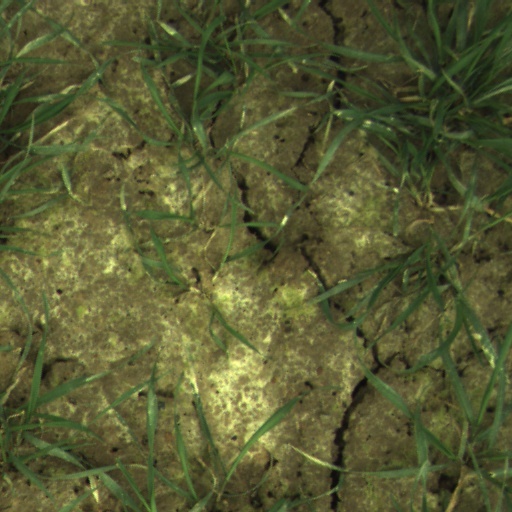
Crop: wheat